Ossi Blomqvist

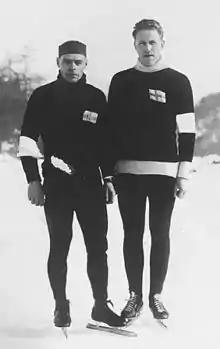
Clas Thunberg and Blomqvist (right) at the 1931 World Championships

Ossian Olavi "Ossi" Blomqvist (12 May 1908 – 3 October 1955) was a Finnish speed skater who won two silver medals at the European all-around championships in 1931 and 1932. He competed over various distances at the 1928, 1932 and 1936 Winter Olympics with the best results of fifth-sixth place in the 5000 m and 10000 m events in 1936. He served as the flag bearer for Finland at the 1932 games. At the world all-around championships Blomqvist placed fifth and seventh in 1931 and 1932, respectively.